Bertrand Clauzel

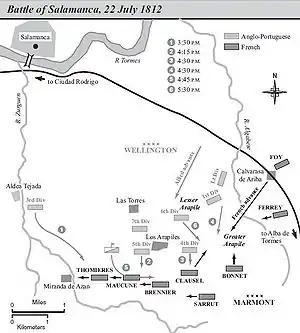
The map illustrates the Battle of Salamanca. Initially, French forces attempted to march around the Anglo-Portuguese army but became strung out on the march. Wellington ordered an attack destroying the left flank of the French army. The French would counterattack in the centre, aiming at the hill at the centre of the Anglo-Portuguese army. This would fail after intense fighting, and the French would retreat.

In 1812, the French concentrated their forces to besiege Valencia and withdrew other units in preparation for the invasion of Russia. This left other theatres stripped of troops. Wellington, having previously secured key fortresses at the Spanish–Portuguese border, opted to attack, threatening the northern road connecting Madrid to Burgos and then France.